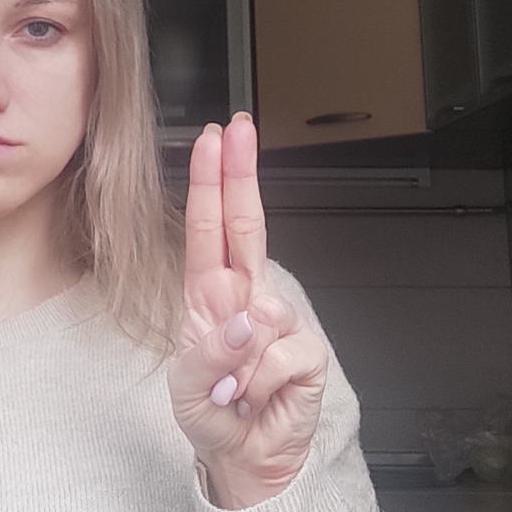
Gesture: two_up